Red Dragon (2002 film)

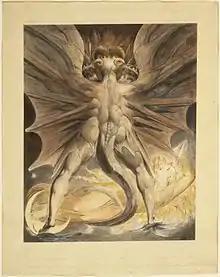
"The Great Red Dragon and the Woman Clothed with the Sun", ca. 1803–1805 Brooklyn Museum

The Tooth Fairy is Francis Dolarhyde, who kills as directed by his alternate personality, which he calls the Great Red Dragon, after the William Blake painting "The Great Red Dragon and the Woman Clothed with the Sun", which is tattooed on his back. He believes that each victim brings him closer to becoming the Dragon. His psychopathology originates from childhood abuse by his grandmother.